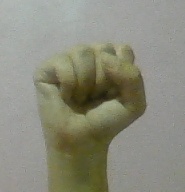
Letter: saad